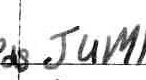
Label: jump